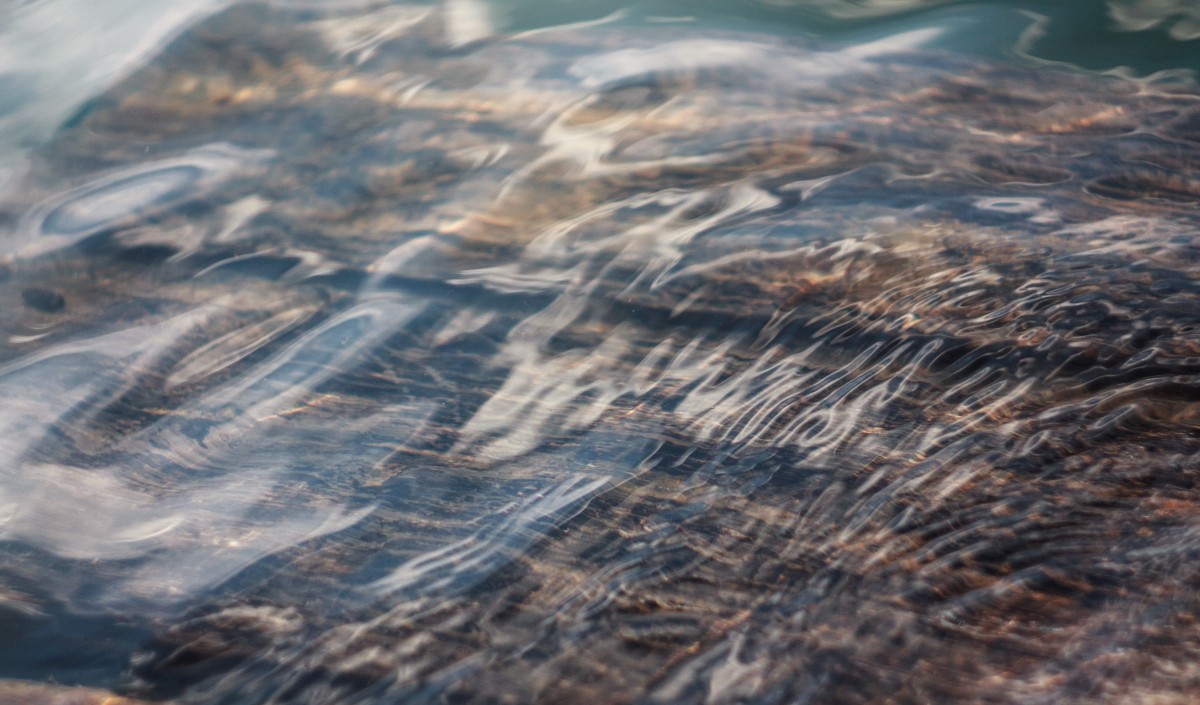
Tags: wood, sunlight, texture, plastic, floor, reflection, material